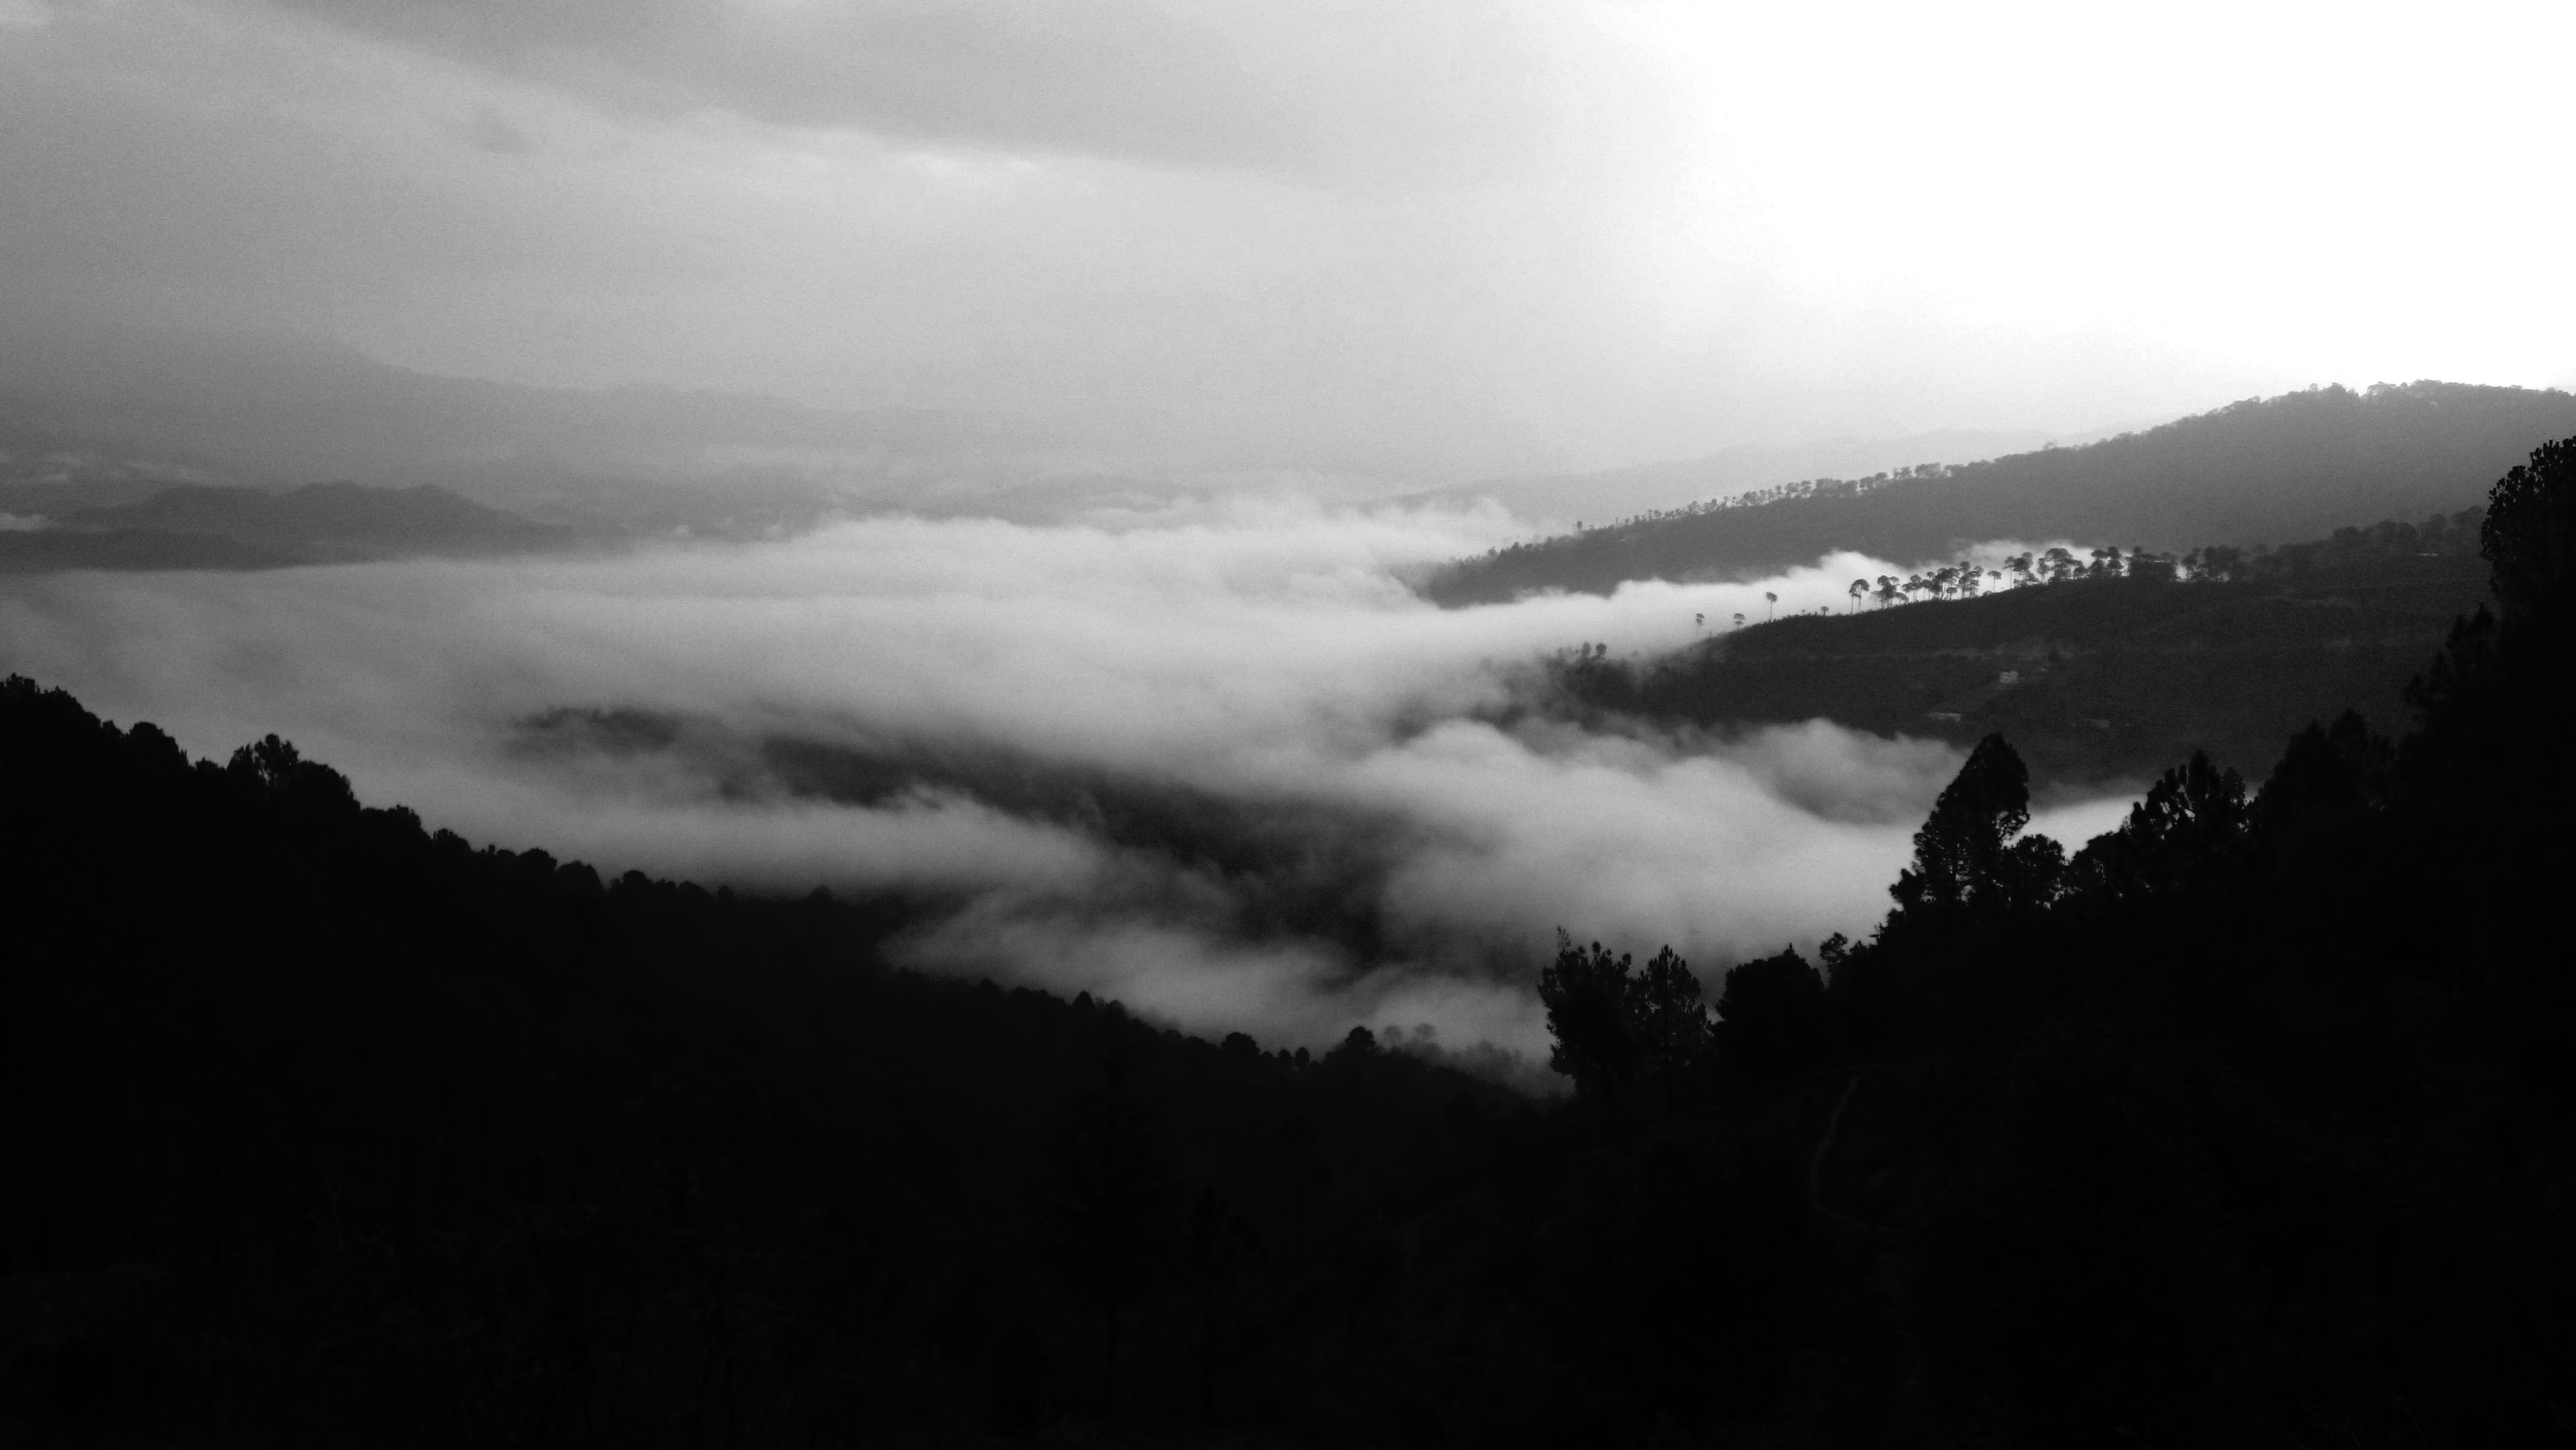
nature, mountain, cloud, black and white, sky, fog, mist, morning, hill, dawn, atmosphere, mountain range, dusk, weather, darkness, monochrome, monochrome photography, atmospheric phenomenon, mountainous landforms